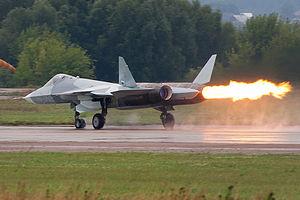
Le pompage ou décrochage de compresseur est un phénomène aérodynamique qui intervient dans le compresseur d'un turboréacteur d'avion.